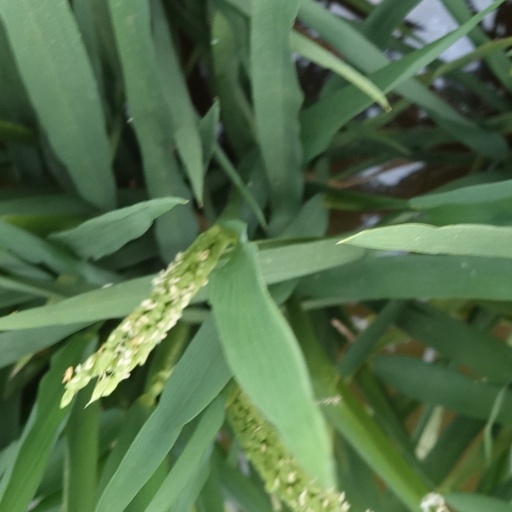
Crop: rice